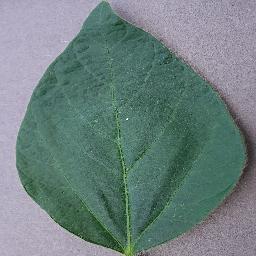
Label: Soybean___healthy